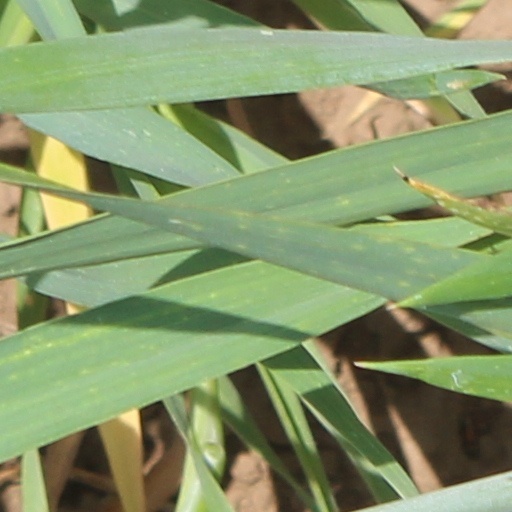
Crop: wheat